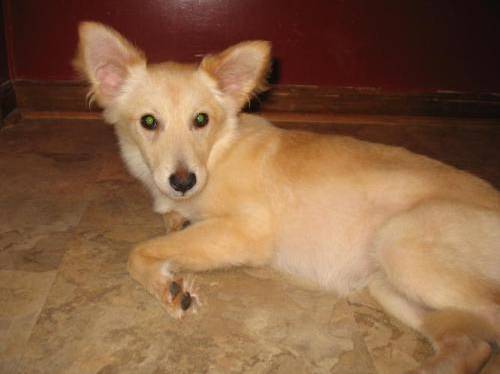
Label: dogs